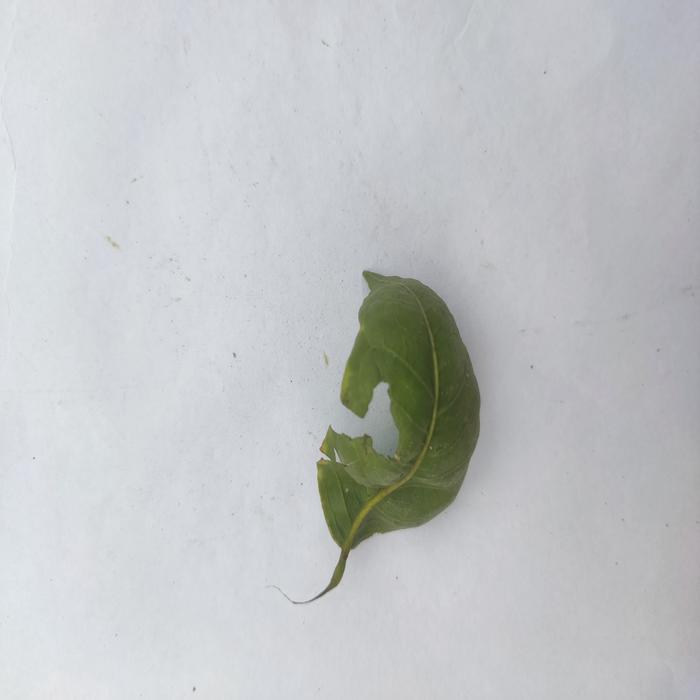
Crop: Aegle Marmelos
Leaf condition: Leaf_Curl